Answer in natural language. Which object is closer to the camera taking this photo, black leather armchair (highlighted by a red box) or black leather armchair (highlighted by a blue box)? Choose between the following options: black leather armchair (highlighted by a red box) or black leather armchair (highlighted by a blue box)
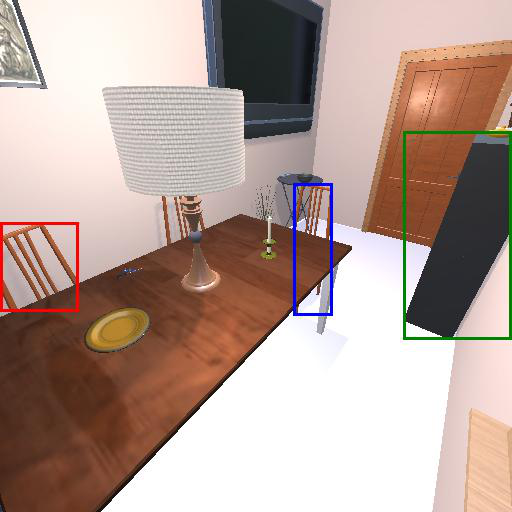
<answer>black leather armchair (highlighted by a red box)</answer>